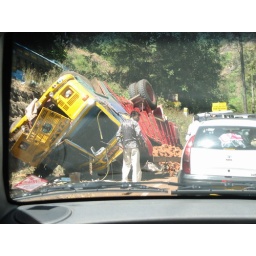
On the drive up to Ooty, a truck full of bricks flipped over the switch back, down to the approaching road below.